Tourism in France

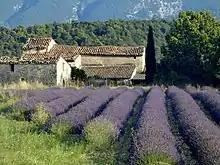
"Paysage provençal"

A large part of Provence, with Marseille as its leading city, was designed as the 2013 European Capital of Culture. Numerous famous natural sites can be found in the region, as the Gorges du Verdon, the Camargue, the Calanques National Park and the typical landscape of Luberon. Provence hosts dozens of renowned historical sites like the Pont du Gard, the Arles' Roman Monuments or the Palais des Papes in Avignon. Several smaller cities also attracts a lot of tourists, like Aix-en-Provence, La Ciotat or Cassis, on the Mediterranean Sea coastline.